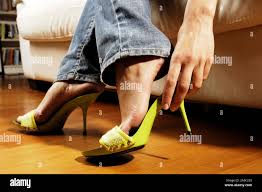
Label: Clog